Molybdenum

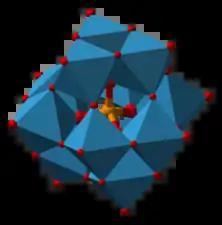
Keggin structure of the phosphomolybdate anion (P[MoO]), an example of a polyoxometalate

From the perspective of commerce, the most important compounds are molybdenum disulfide and molybdenum trioxide. The black disulfide is the main mineral. It is roasted in air to give the trioxide: